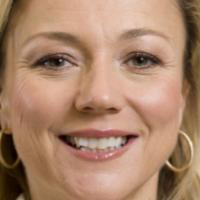
Age group: age 56-65